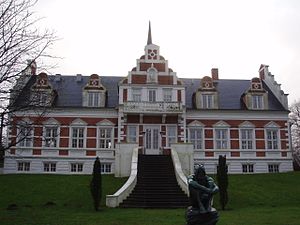
Sohngårdsholm
Sohngårdsholm Slot set fra Sohngårdsholmparken
Sohngaardsholm er en gård som tidligere hed Filsted Ladegaard og hørte ind under Aalborghus Slot. Den ligger i Vejgaard Sogn, Fleskum Herred, Ålborg Amt, Aalborg Kommune. Hovedbygningen er opført i 1886 ved O.P. Momme & L.F. Olesen.